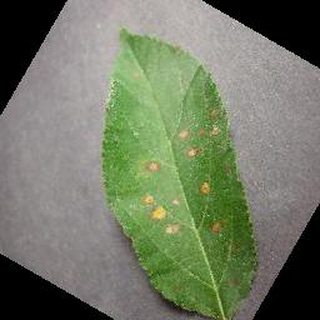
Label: apple_cedar_apple_rust